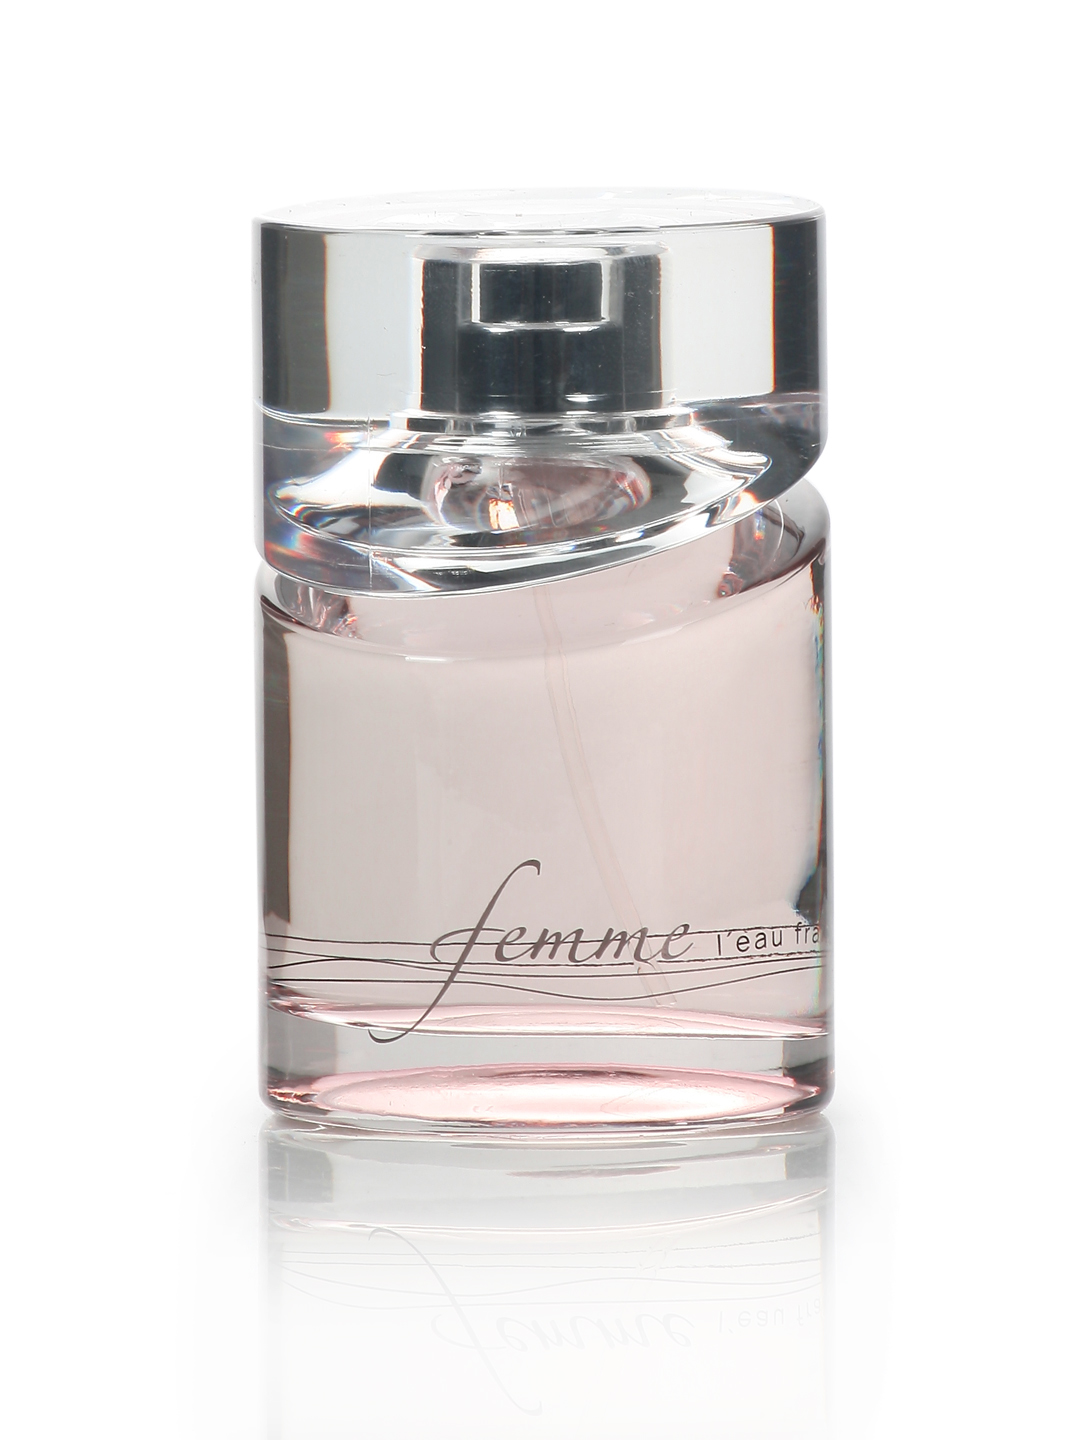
Boss Women Femme Perfume
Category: Personal Care / Fragrance / Perfume and Body Mist
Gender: Women
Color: Pink
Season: Spring 2017
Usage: Casual